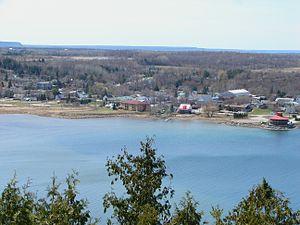
Le district de Manitoulin est un district du Nord-est de l'Ontario. Il a été créé en 1888 à partir d'une partie du district d'Algoma. Le centre administratif est à Gore Bay.